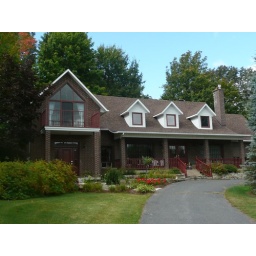
High-end house with dormer windows near the lake Granby, Quebec